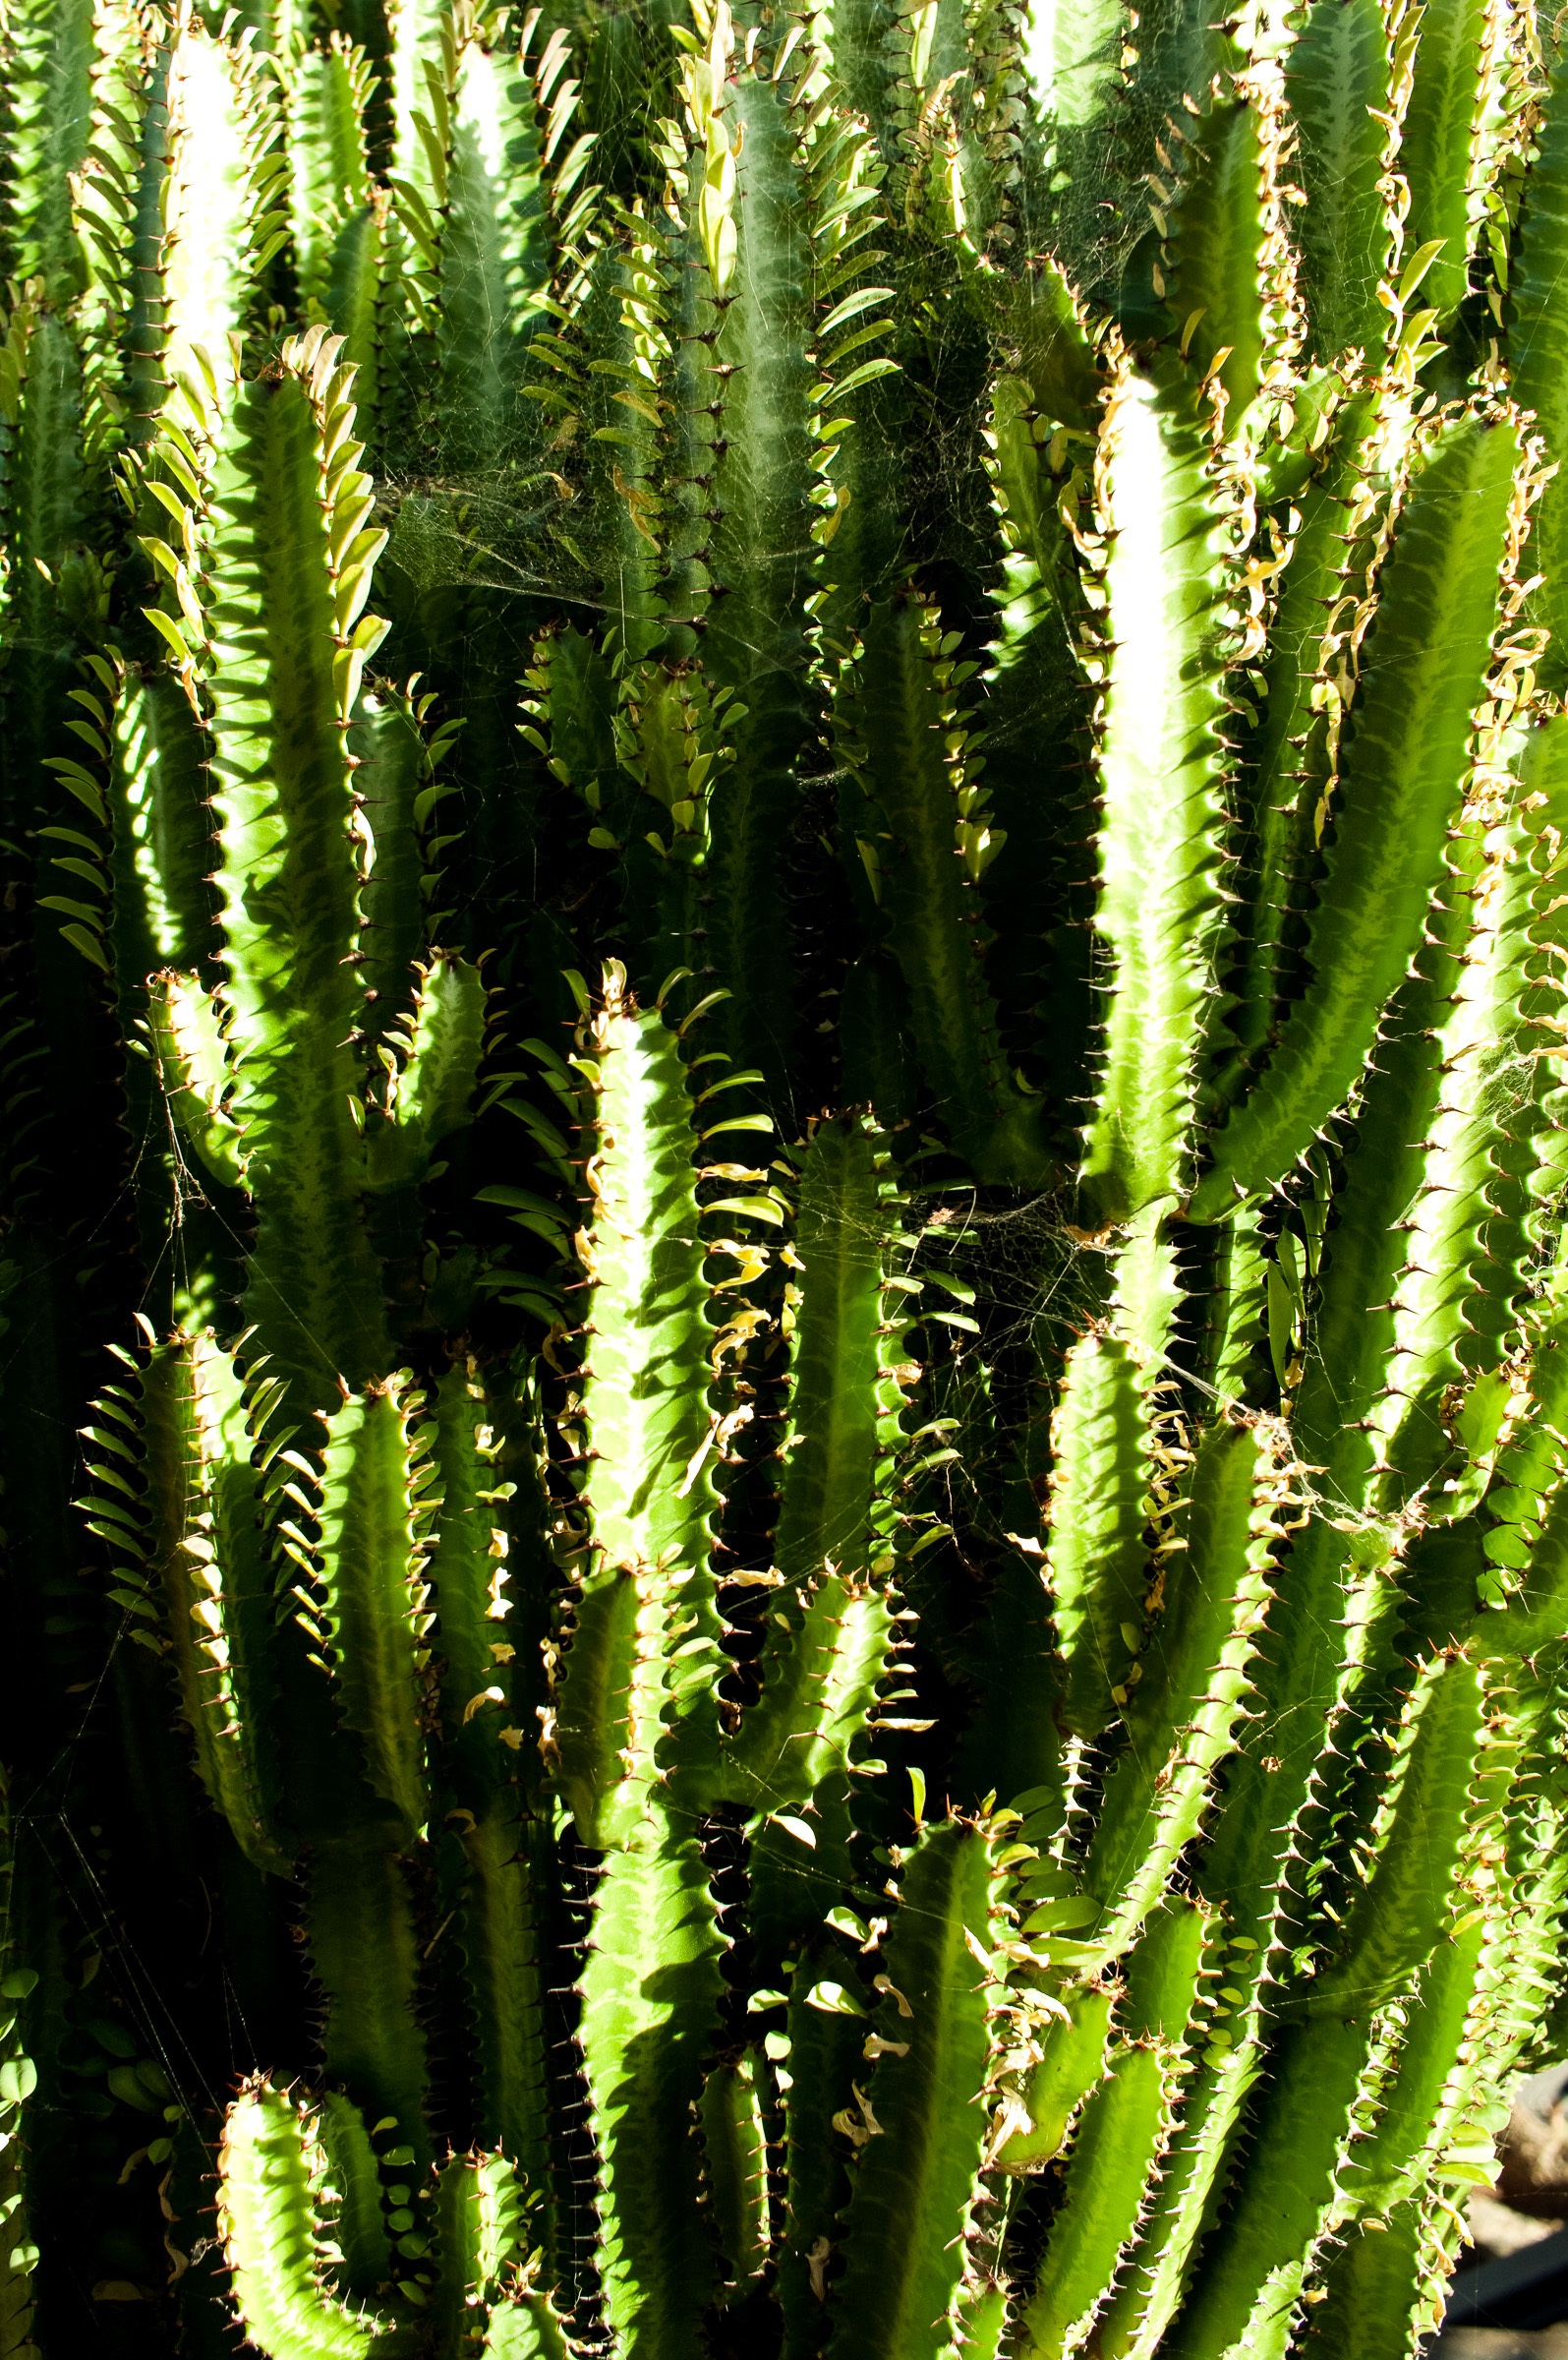
cactus, plant, flower, botany, trip, flowering plant, spiny, plant stem, land plant, ferns and horsetails, hedgehog cactus, acanthocereus tetragonus, san pedro cactus